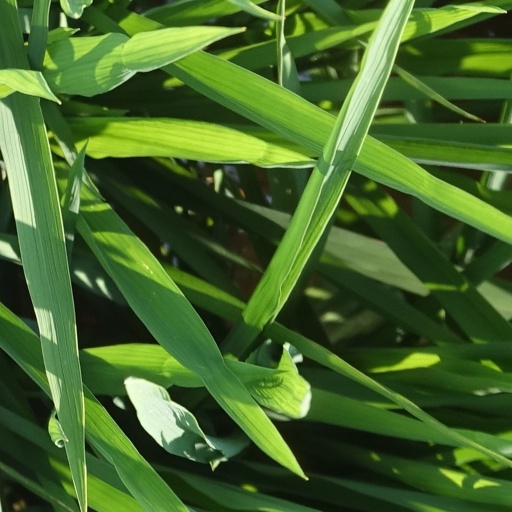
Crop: rice